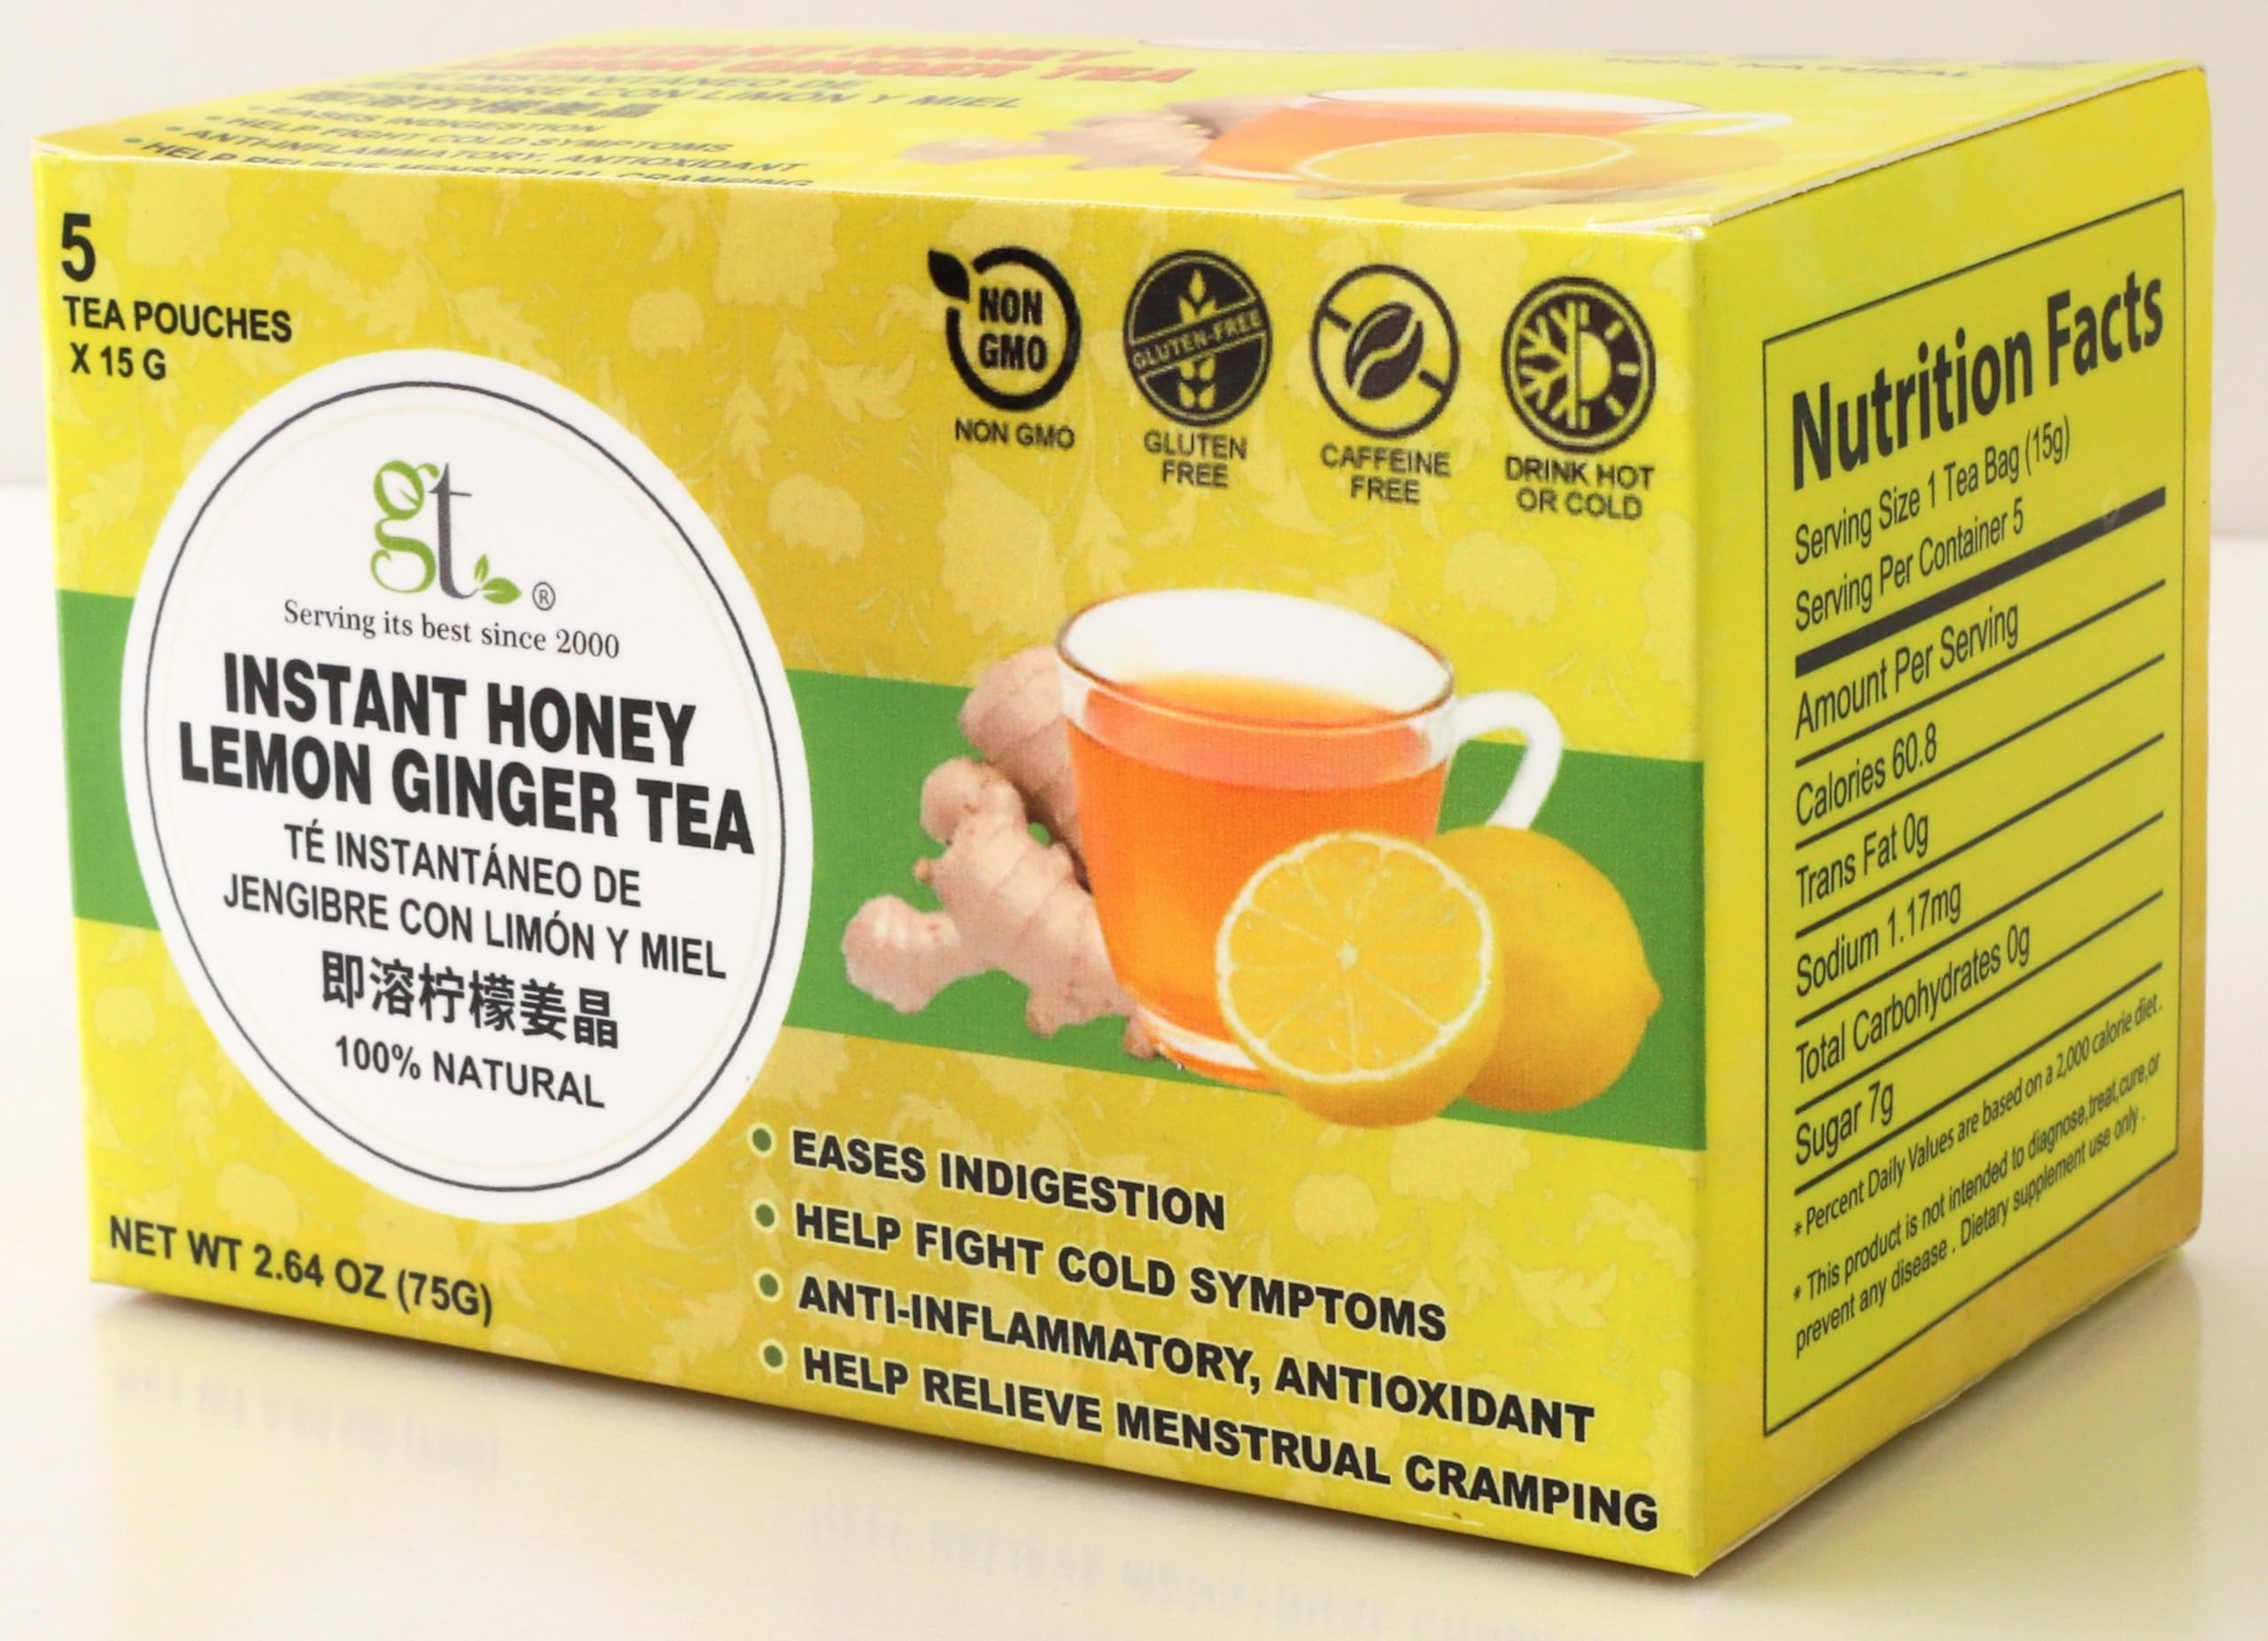
Item Name: GT Instant Honey Lemon Ginger Tea, 2.64 Ounce Box (5 Tea Pouches)
Bullet Point 1: Fight cold symptoms
Bullet Point 2: Refreshing Taste: This delightful tea offers a light, floral aroma and a subtly sweet, refreshing taste.
Product Description: This Tea helps: Ease indigestion Fight cold symptoms Relieve Menstrual Cramping Body wellness as an Anti-inflammatory and Antioxidant One box includes 5 tea Pouches with a net weight of 2.64 oz. (75g) *These statements have not been evaluated by the FDA and are not intended to diagnose, treat, cure or prevent any diseases.
Value: 2.64
Unit: Ounce

Price: 7.75